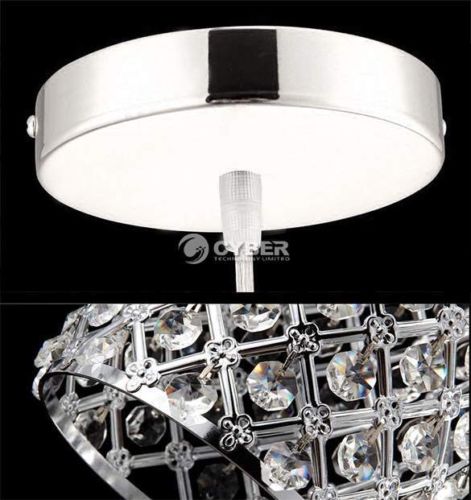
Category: lamp